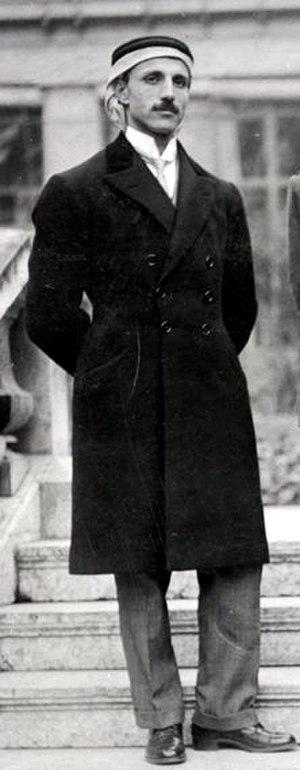
Le prince Fayçal à Paris http://en.wikipedia.org/wiki/Image:FeisalPartyAtVersaillesCopy.jpg